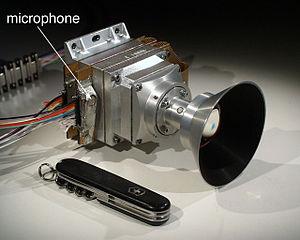
Phoenix est une sonde spatiale américaine de la NASA qui s'est posée le 25 mai 2008 sur le sol de la planète Mars dans la région de Vastitas Borealis près de la calotte polaire Nord. La sonde spatiale, qui n'est pas mobile, doit analyser sur place la composition du sol et de l'atmosphère pour répondre aux questions soulevées par la confirmation de la présence d'eau au niveau de la calotte polaire par l'orbiteur Mars Odyssey de l'agence spatiale américaine. Ses principaux objectifs sont de collecter des données permettant de reconstituer le cycle de l'eau sur Mars, aujourd'hui et par le passé, d'identifier les molécules organiques et volatiles présents dans le sol afin de déterminer si celui-ci pourrait permettre l'existence de certaines formes de vie et enfin étudier le climat dans cette région polaire de la planète.